Vitis rotundifolia

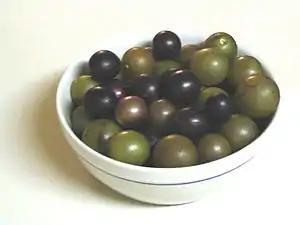
Some muscadines in a bowl; the green grapes are scuppernongs.

Consumer research indicates that the thick skins and variable in-season quality of fresh muscadine grapes are significant deterrents to retail acceptance.